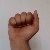
The image shows a hand gesture representing the letter 'A' in Indian Sign Language.